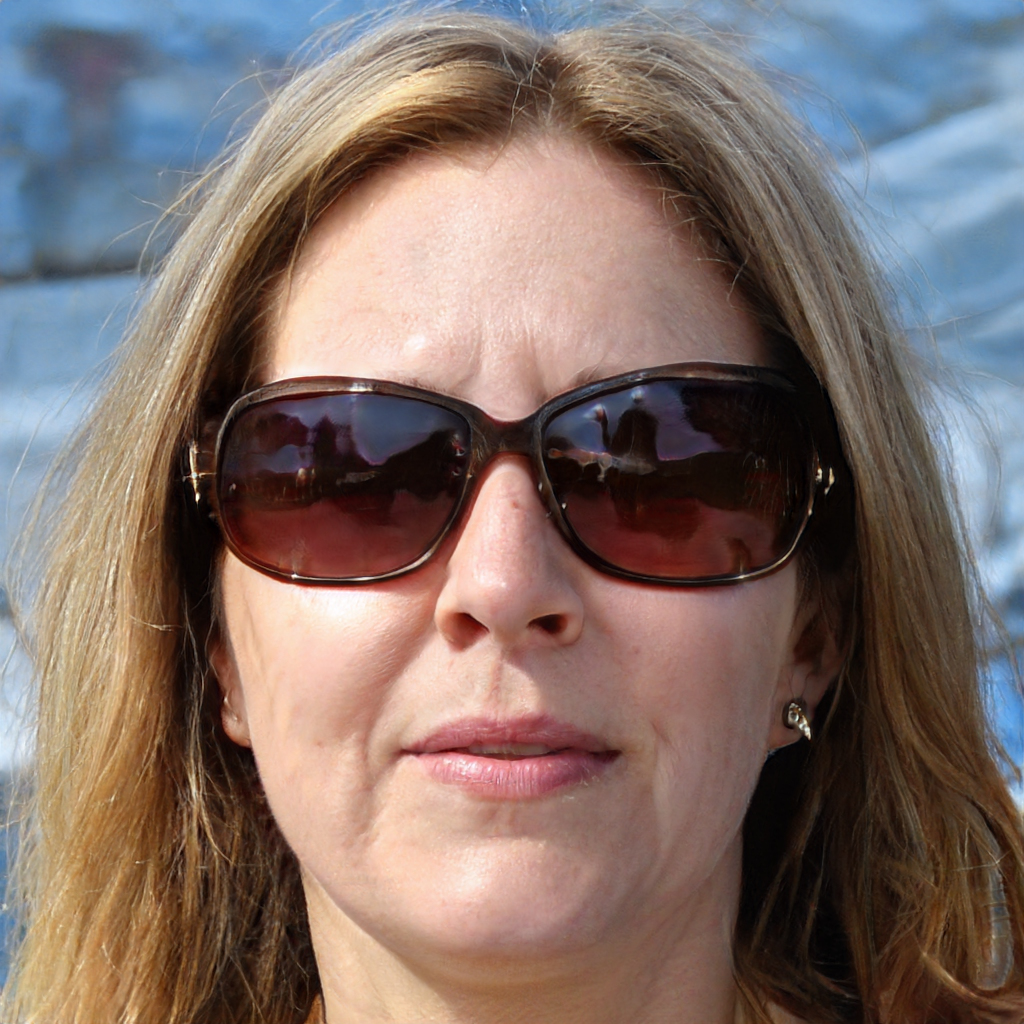
Gender: Female